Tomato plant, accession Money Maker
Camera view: horizontal (90 deg, fisheye); turntable rotation: 210 degrees
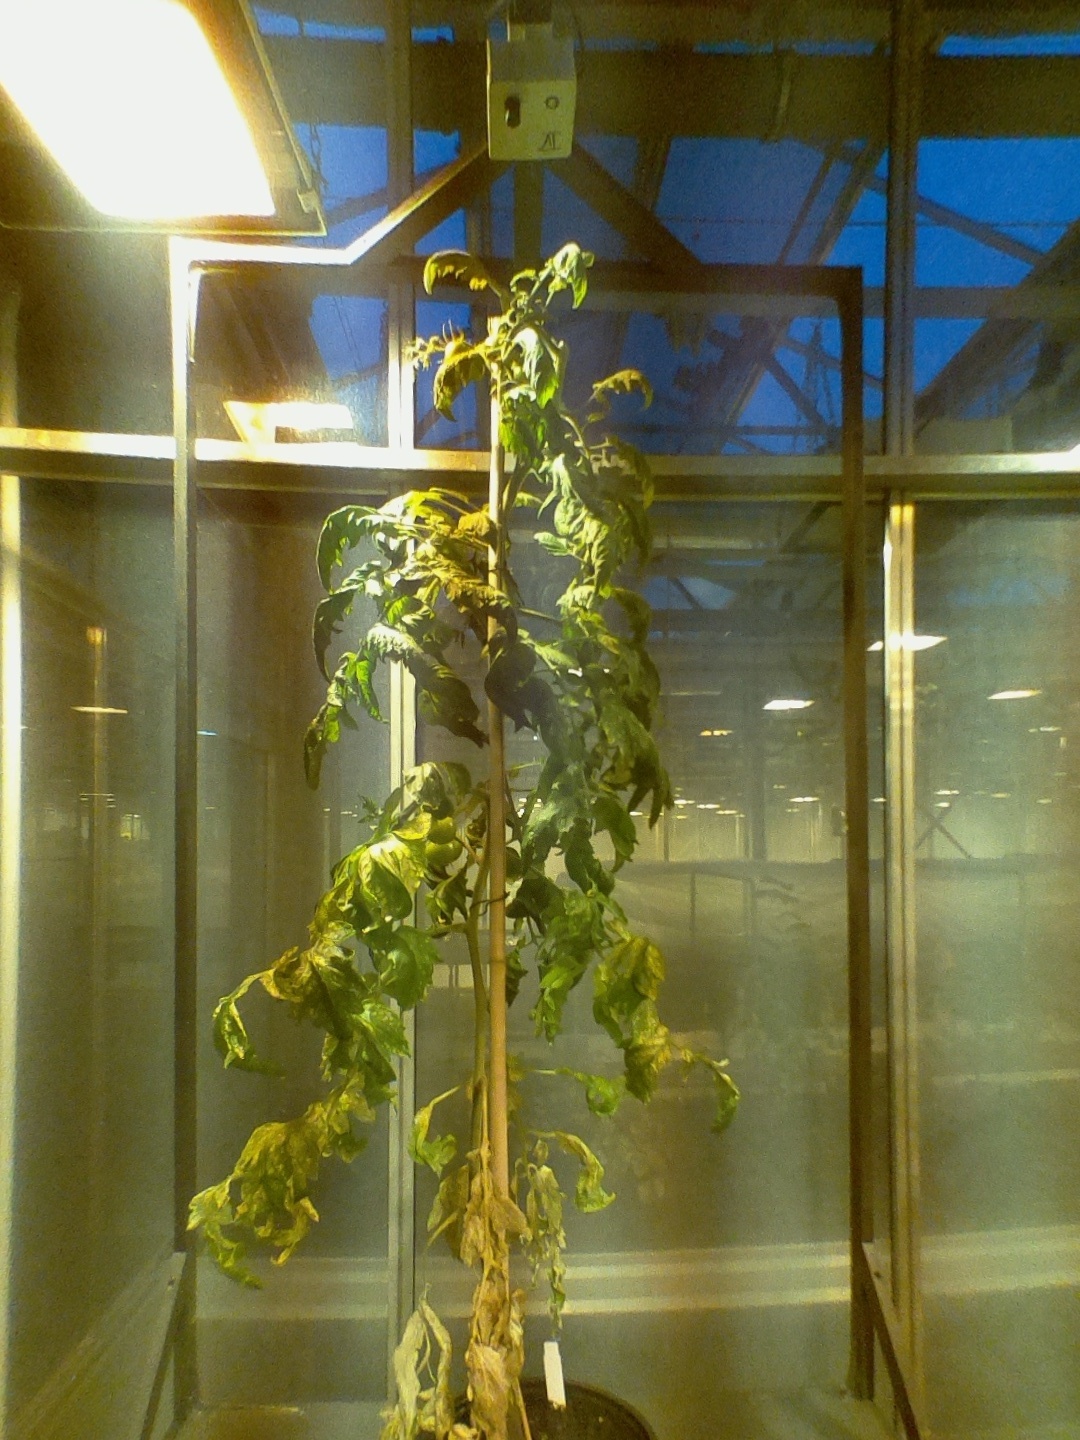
BBCH growth stage 72: 20%-30% of final fruit size